Ron Paul 2008 presidential campaign

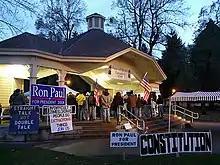
New Year's debate rally for Ron Paul in Vancouver, Washington

On February 9, Kansas, Louisiana, and Washington held their contests. In the Kansas caucuses, Paul finished third, with 11% and no delegates. In the Louisiana primary, Paul finished third among current candidates (fourth overall, as Romney was still on the ballot) with 5%, though no delegates were at stake. In the Washington state caucuses, Paul placed third, with 22%, behind Huckabee (24%) and McCain (26%). Nearly half of Washington's delegates are picked at this caucus and the rest in the primary February 19, 2008.